History of the University of Mississippi

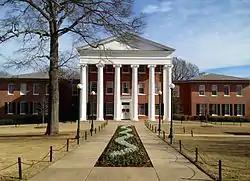
The Lyceum, William Nichols, architect (1848)

The history of the University of Mississippi, the first public institution of higher education in Mississippi, began in 1848, when the Mississippi Legislature chartered the university. Construction of the university was completed in the rural town of Oxford in 1848.